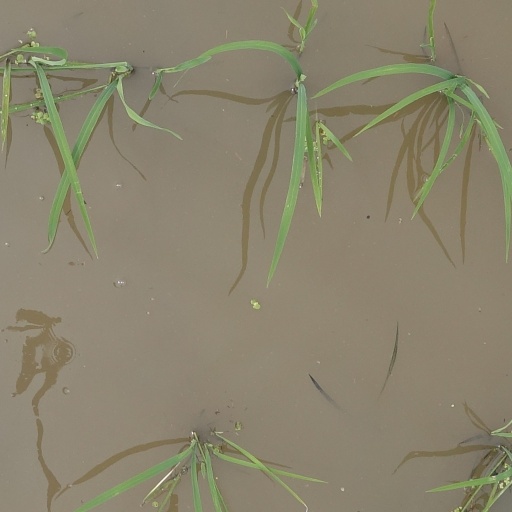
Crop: rice